Glaucus

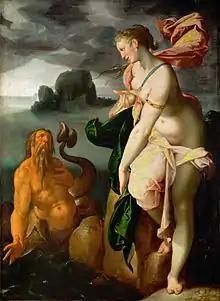
"Glaucus and Scylla" by Bartholomeus Spranger

In Greek mythology, Glaucus was a Greek prophetic sea-god, born mortal and turned immortal upon eating a magical herb. It was believed that he came to the rescue of sailors and fishermen in storms, having earlier earned a living from the sea himself.